Sardinia

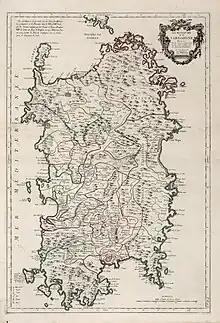
Map of Sardinia, 1779

This Iberian kingdom endured until 1718, when it was ceded to the Alpine House of Savoy; the Savoyards would politically merge their insular possession with their domains on the Italian Mainland which, during the period of Italian unification, they would go on to expand to include the whole Italian peninsula; their territory was so renamed into the Kingdom of Italy in 1861, and it was reconstituted as the present-day Italian Republic in 1946.